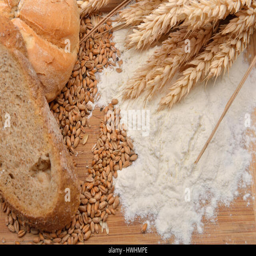
grains , wheat ears , flour , bread and bagel on a wooden table .